Beachy Head (poem)

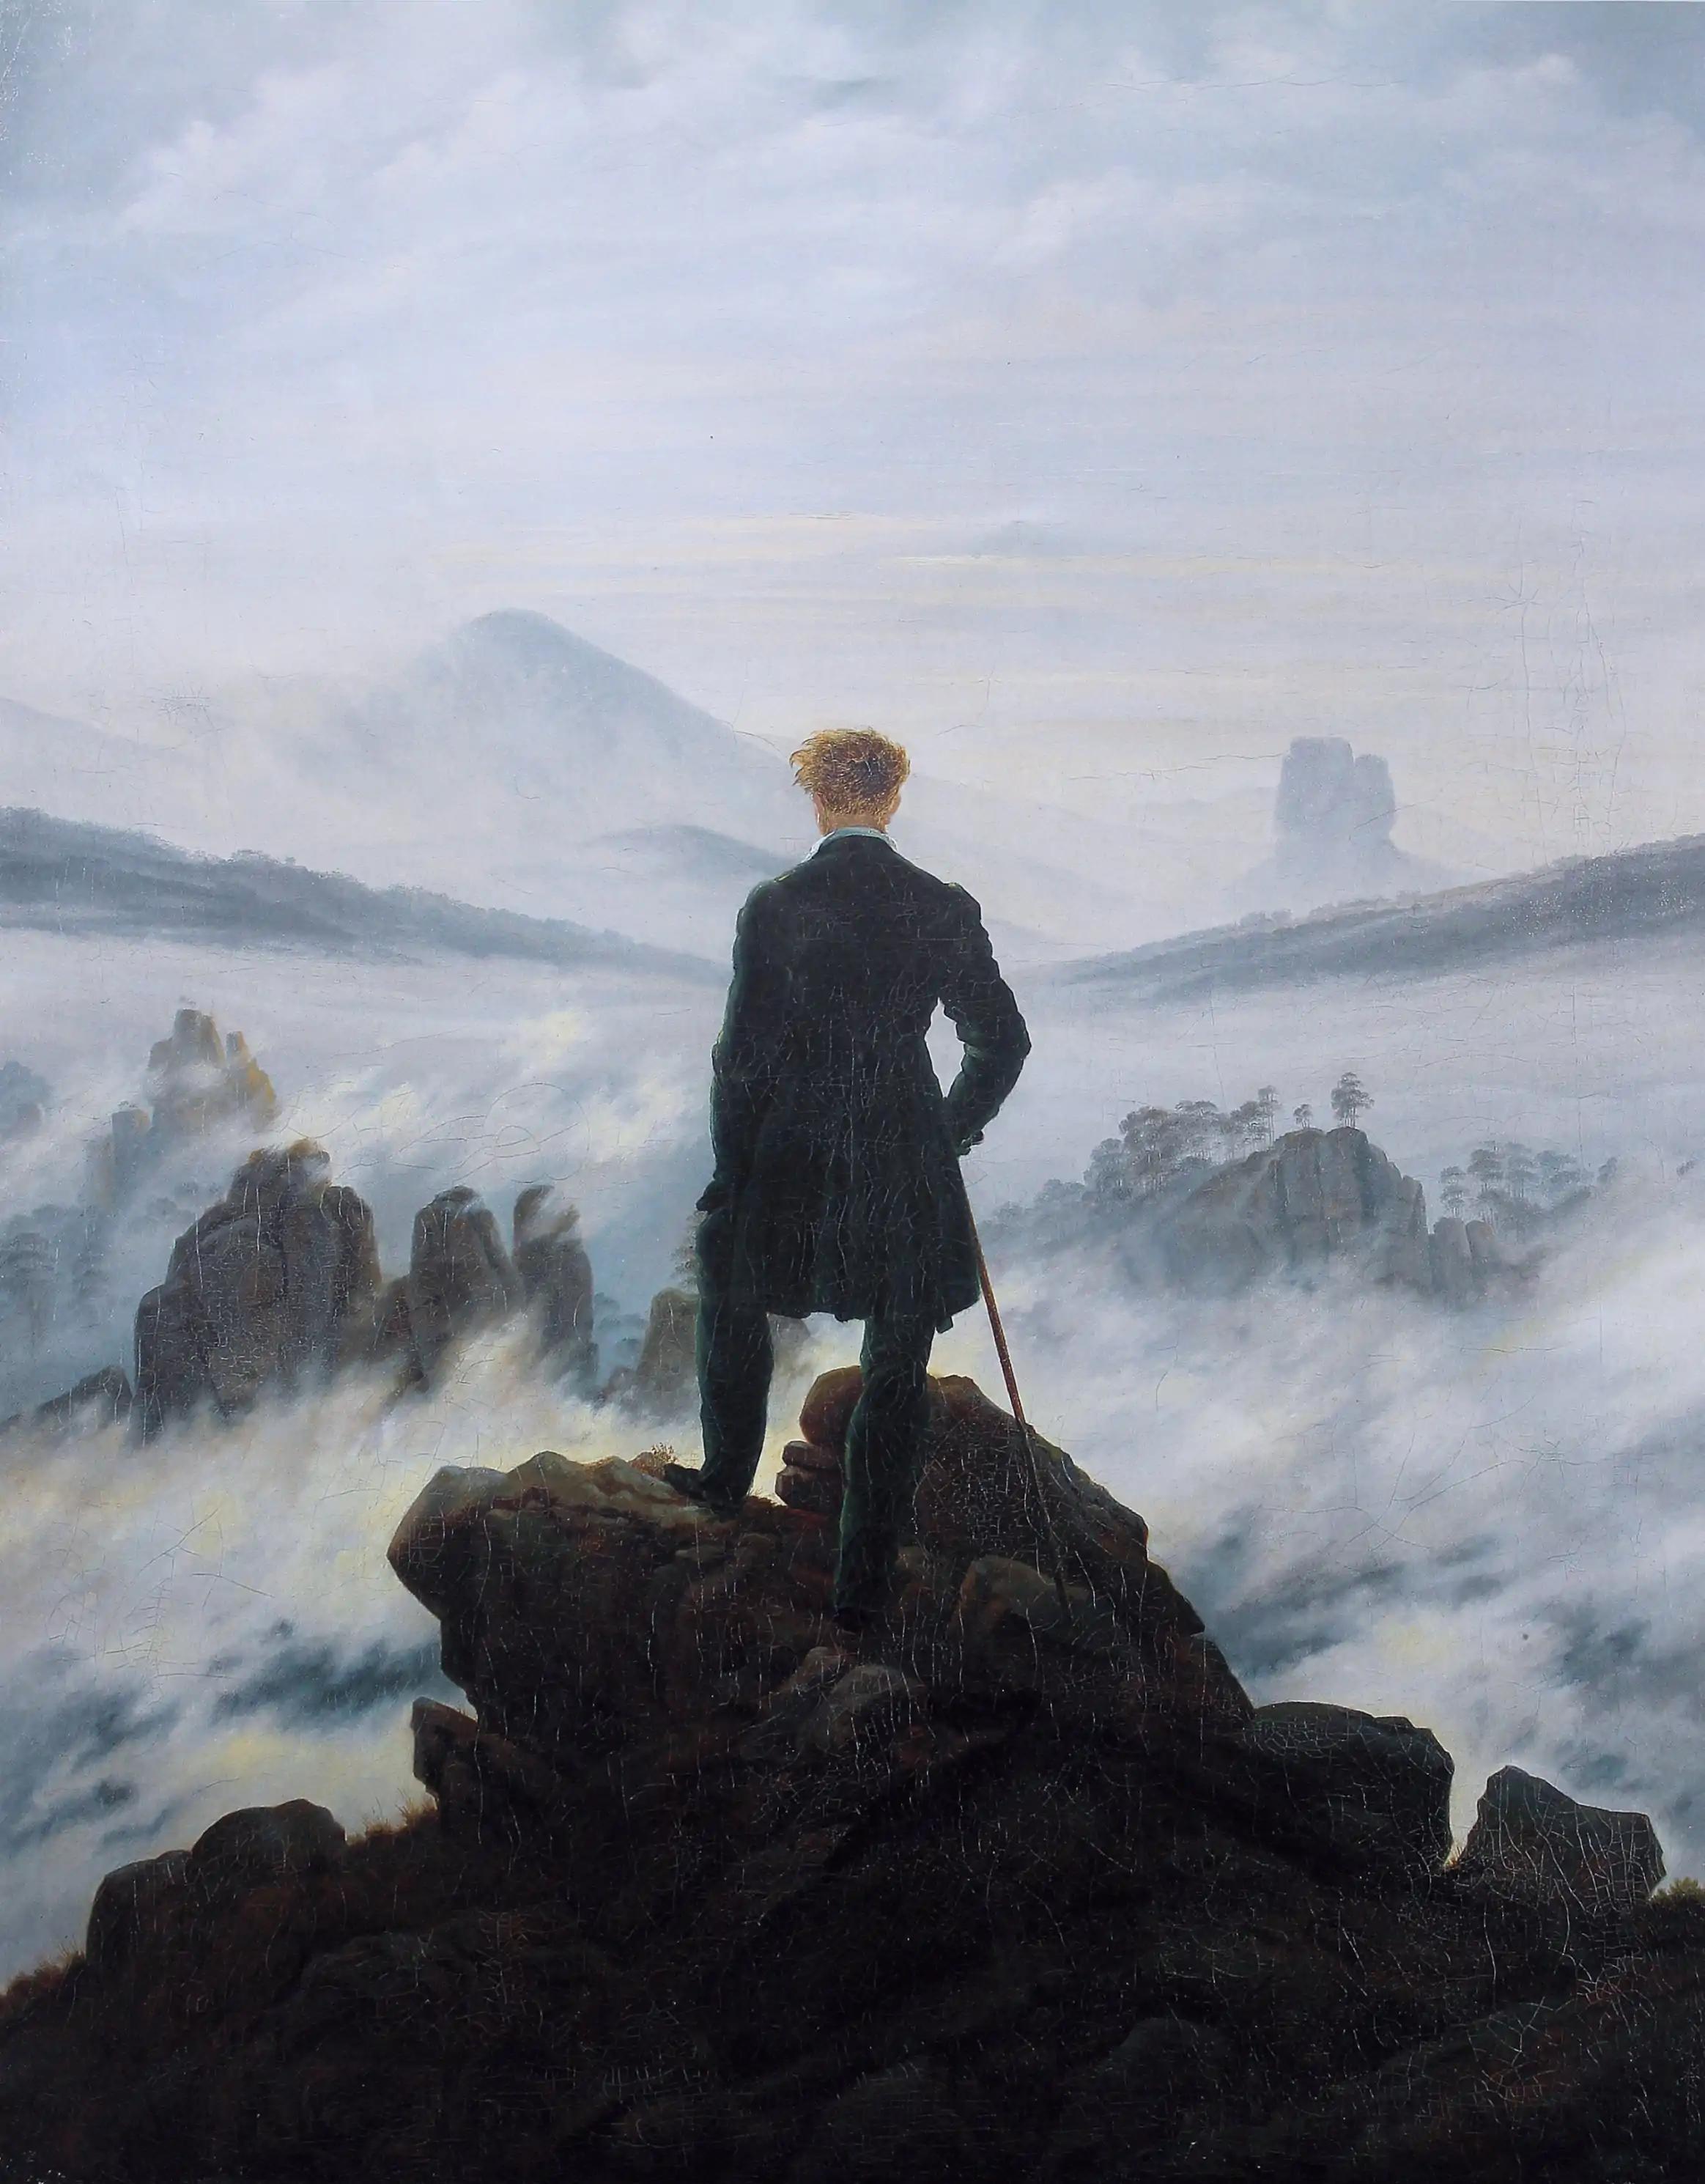
"Wanderer Above the Sea of Fog" (1818), a painting depicting the sublime, by Caspar David Friedrich

The poem consists of 742 lines, in twenty-one blank verse stanzas of varying lengths, with two inserted rhyming poems that add nineteen additional stanzas. It is accompanied by sixty-four footnotes written by Smith.